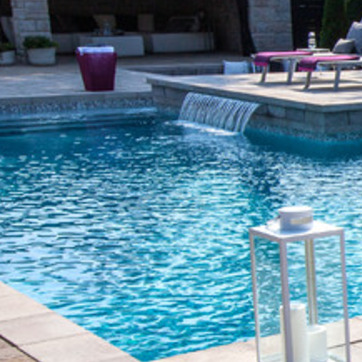
Material: water